.38 S&W

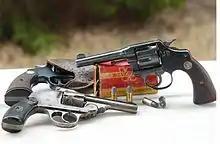
Revolvers chambered for .38 S&W (Colt New Police). Colt Police Positives L&R- Iver Johnson Hammerless Safety Front.

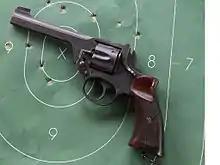
British Enfield No.2 Mk I* DA-only service revolver in .38/200

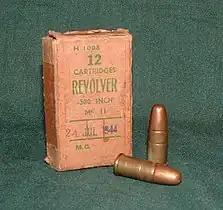
A box of WWII-dated .380" Revolver Mk IIz cartridges (and separate cartridges)

The round was first introduced in 1877 for use in the S&W .38 Single Action. As standard for the era, it featured heeled bullet with the same diameter of bullet and case neck equal to .38 inch; later versions discarded the feature and downsized the bullet, but the designation did not change.